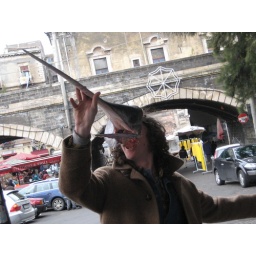
The fish market in Catania, Italy